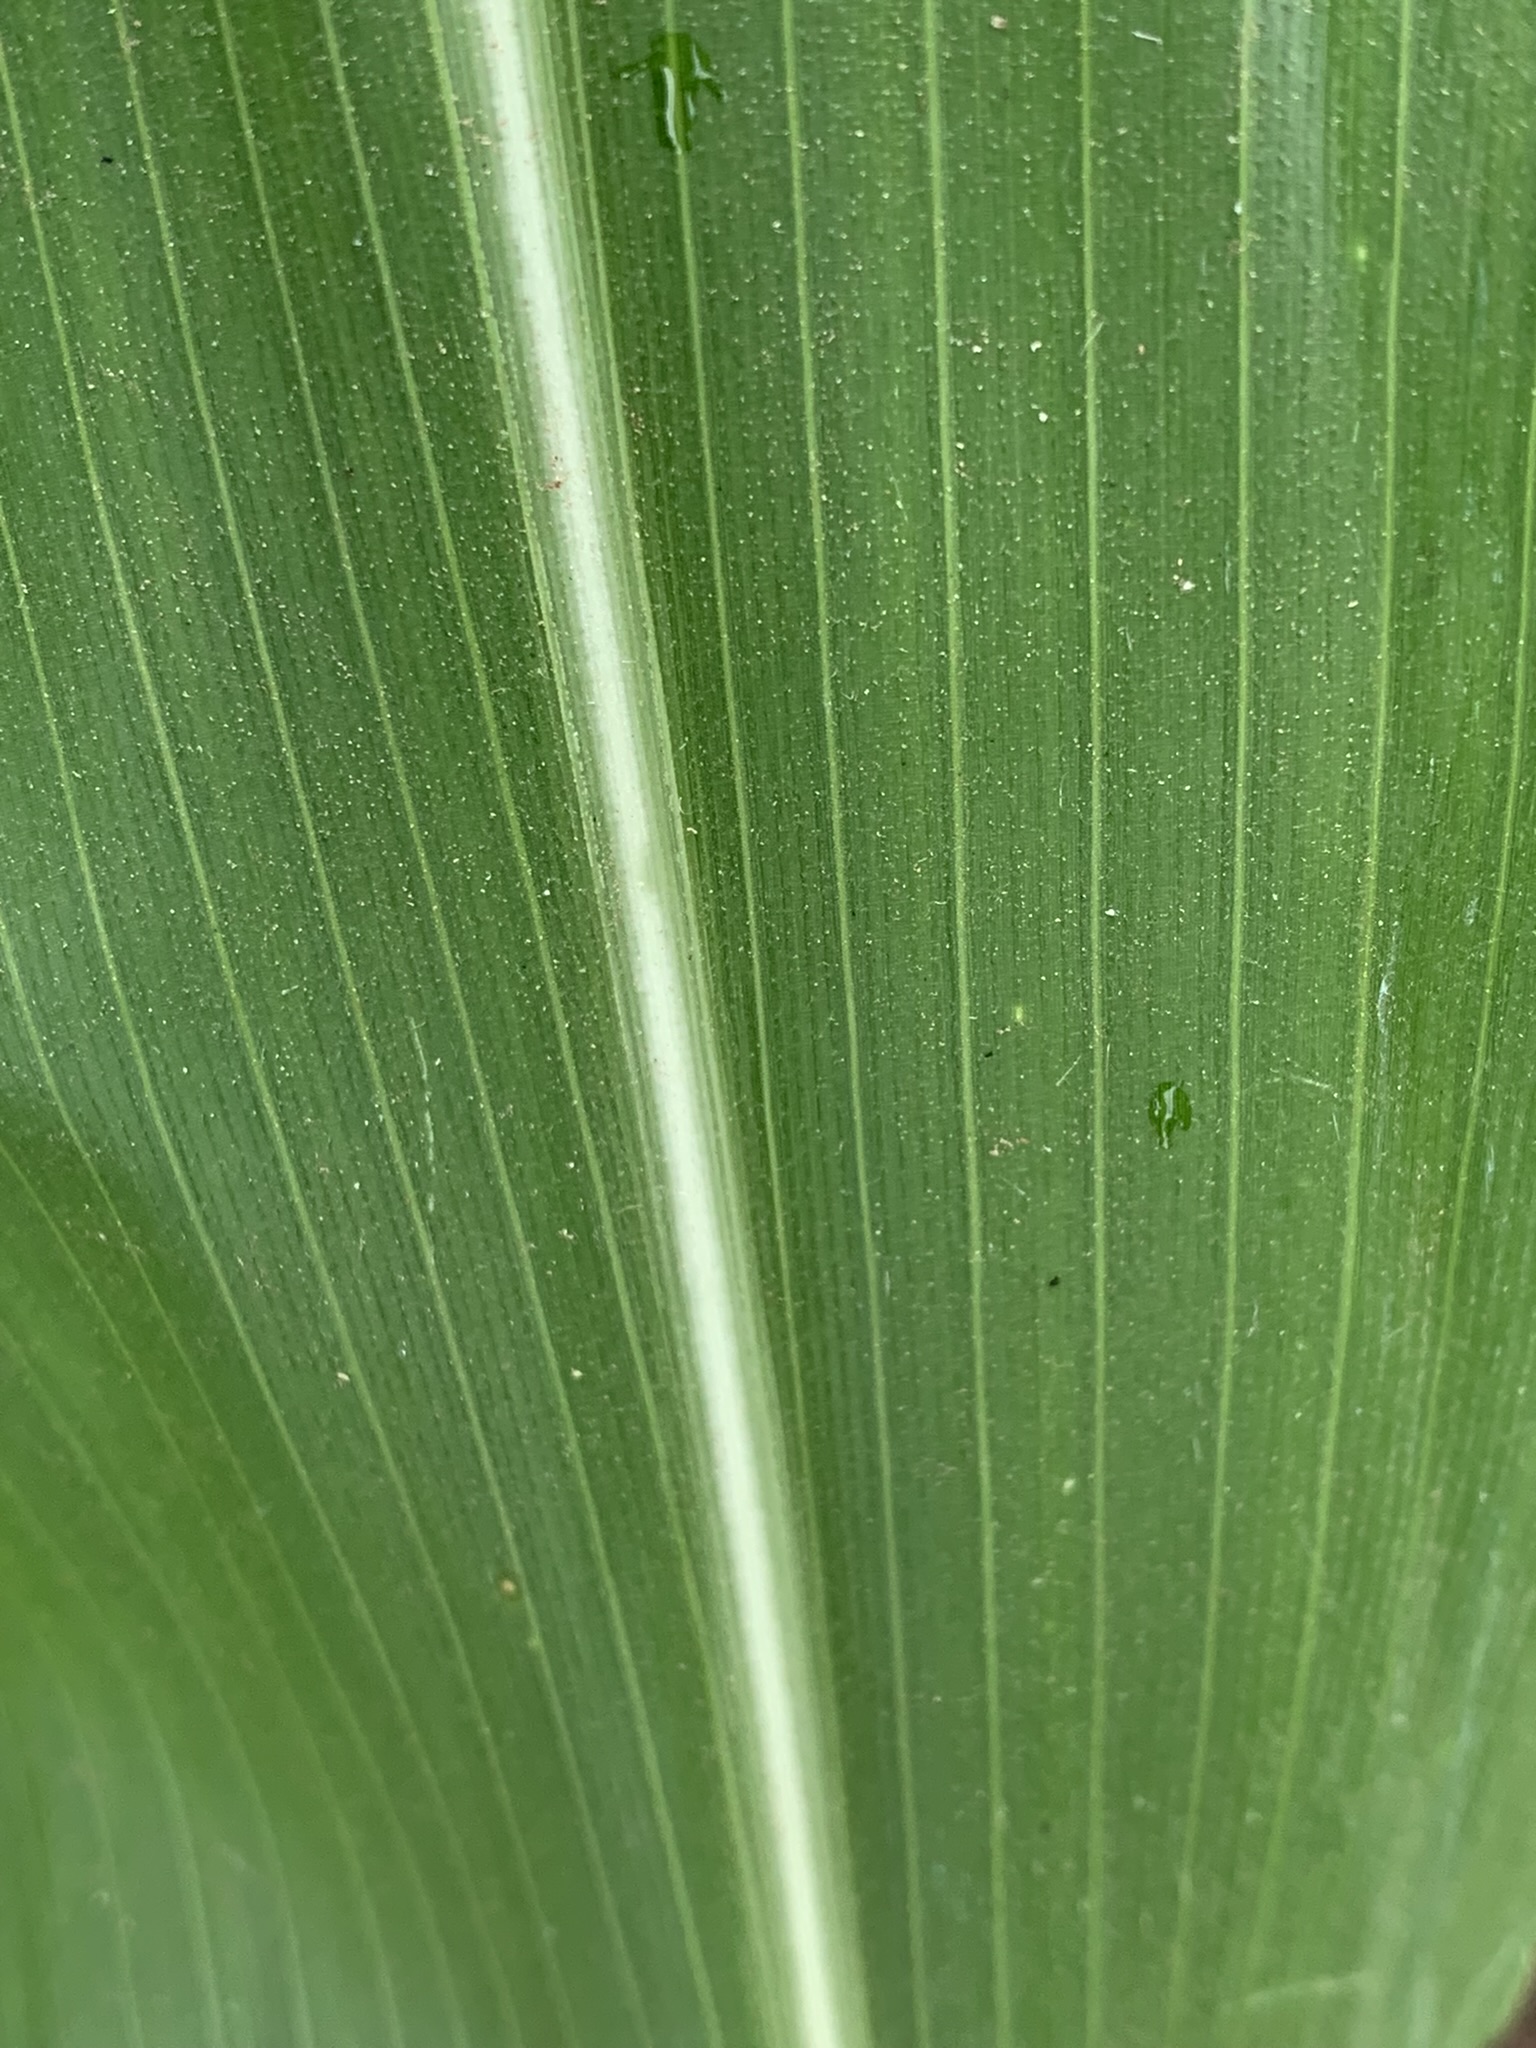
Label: Healthy